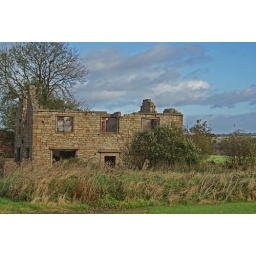
Old Lodge farm house, Derbyshire. This farmhouse is in the most haunted houses book of Chesterfield, Derbyshire.